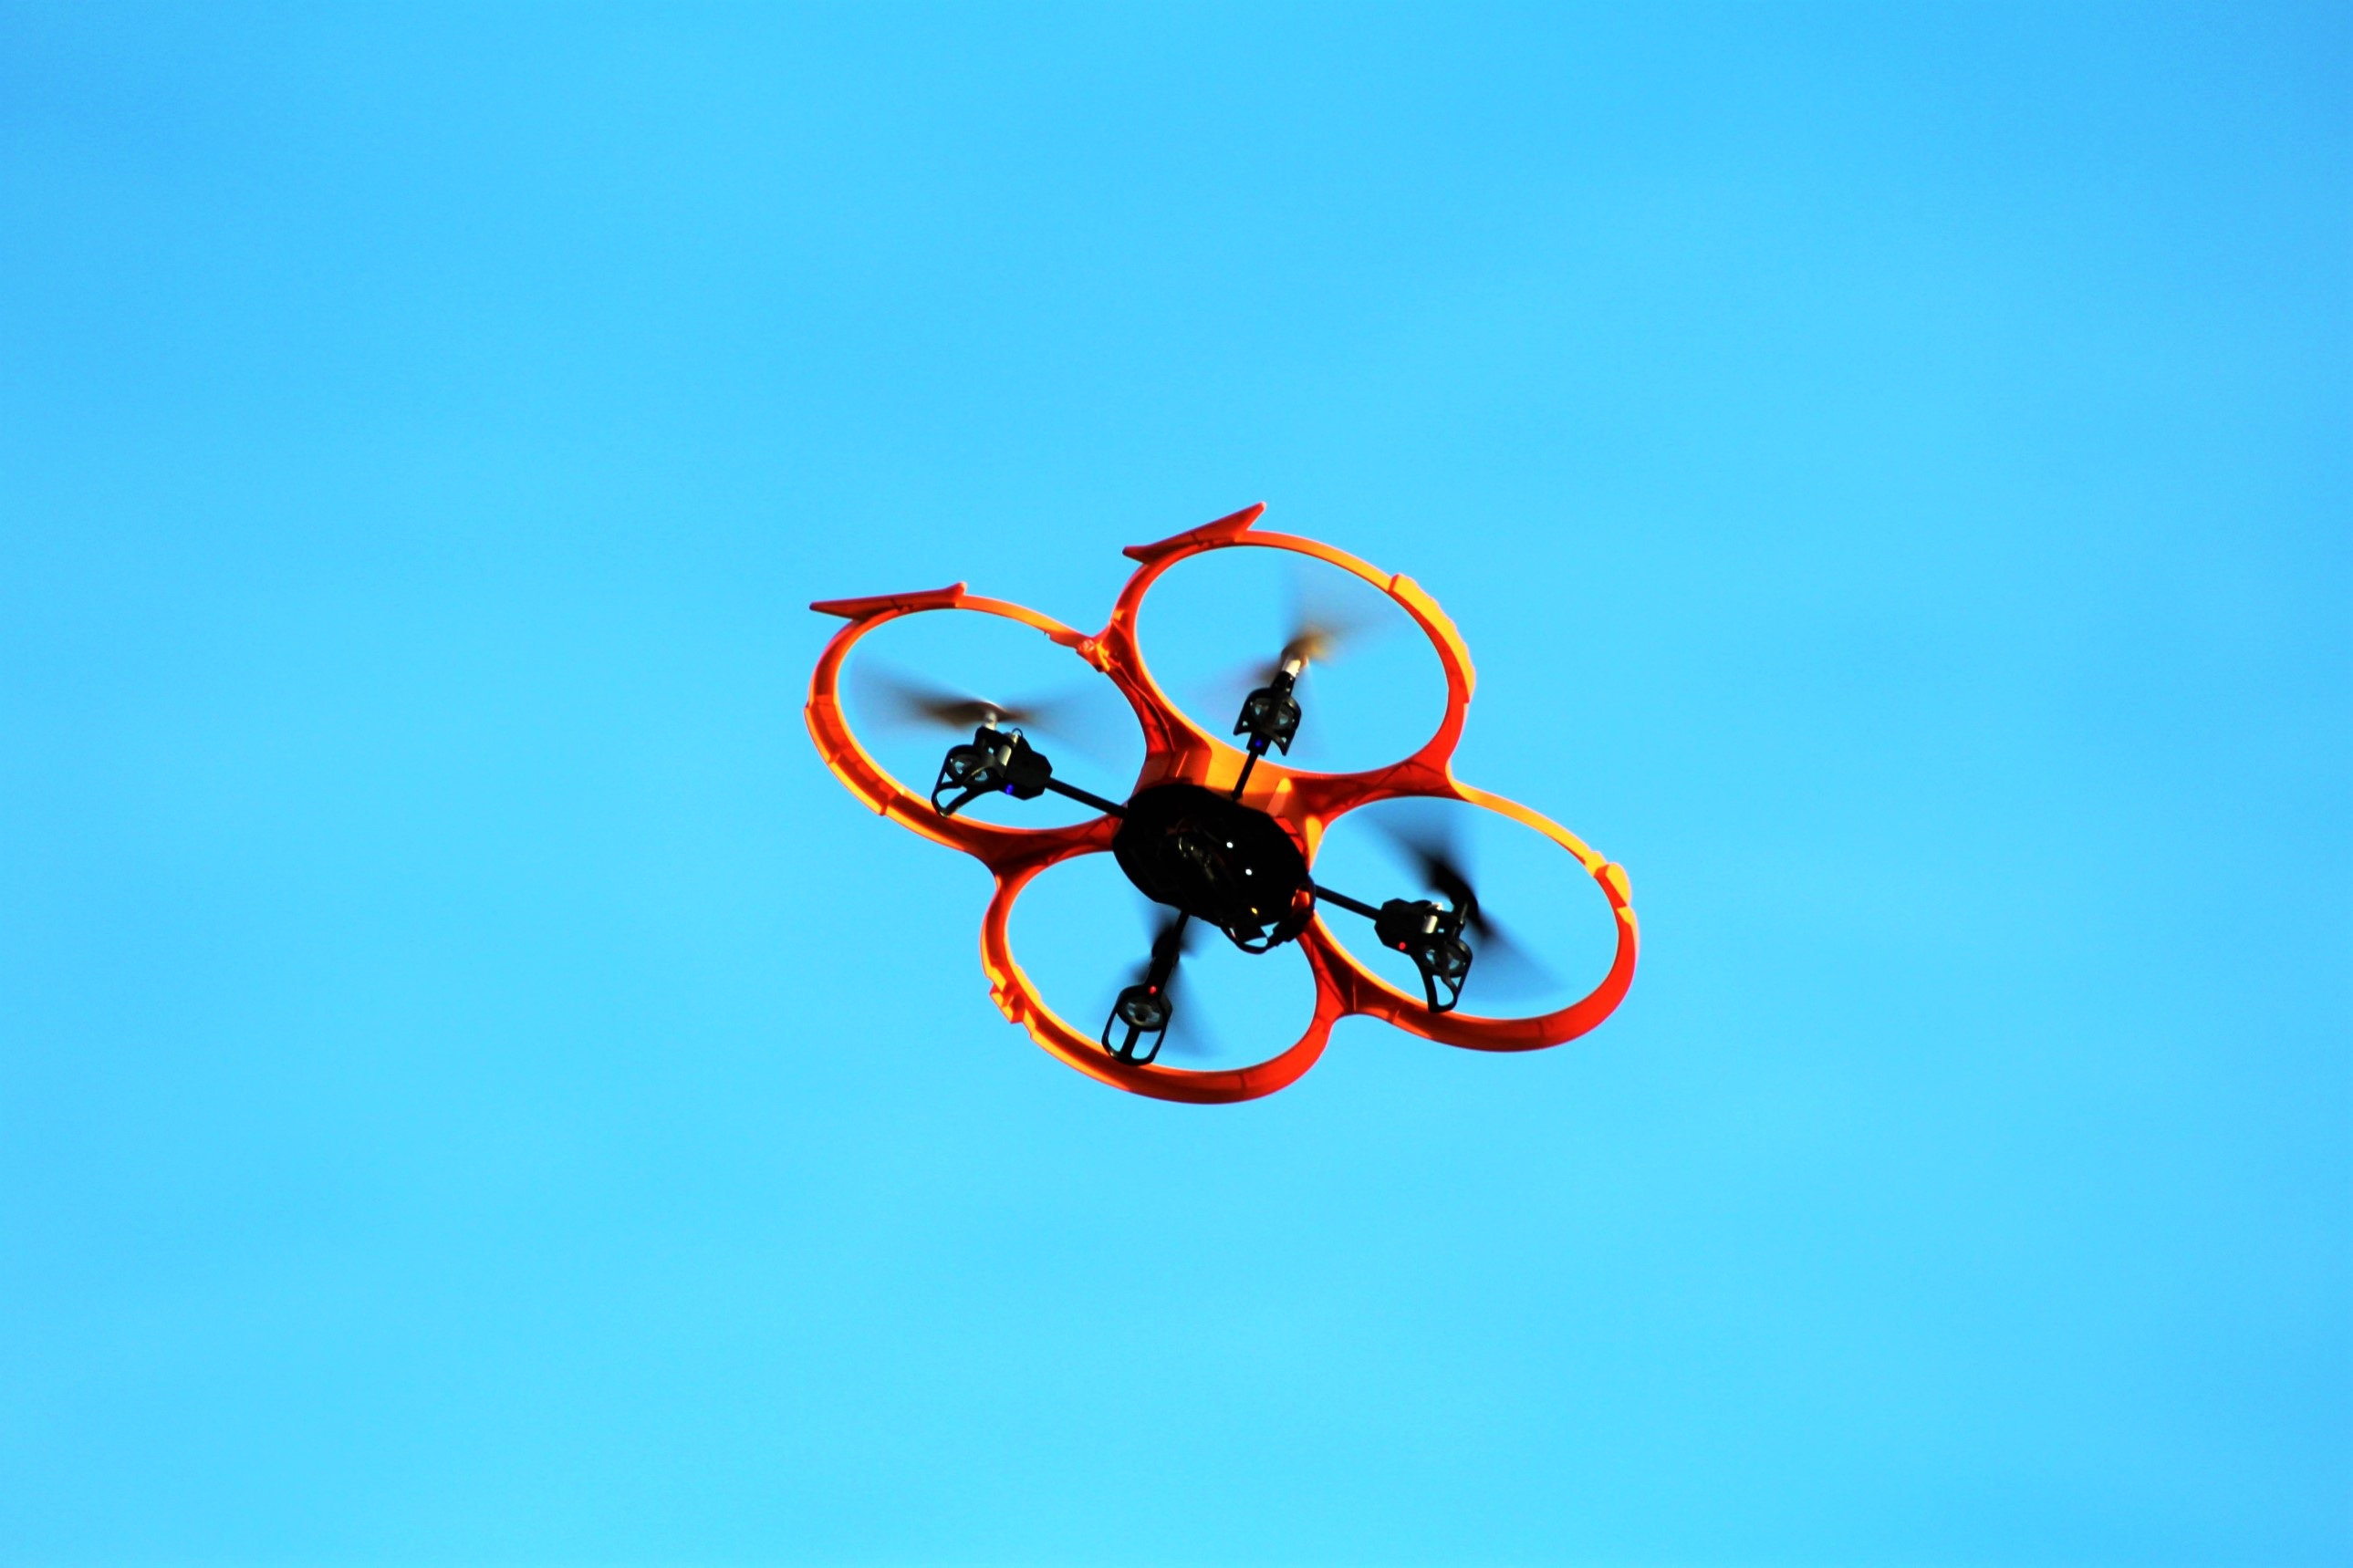
flower, fly, aircraft, line, flight, blue, circle, drone, rotor